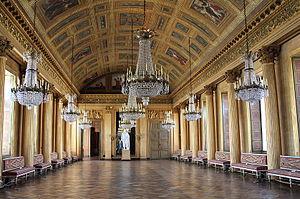
Salle de bal du château de Compiègne (Oise, France).